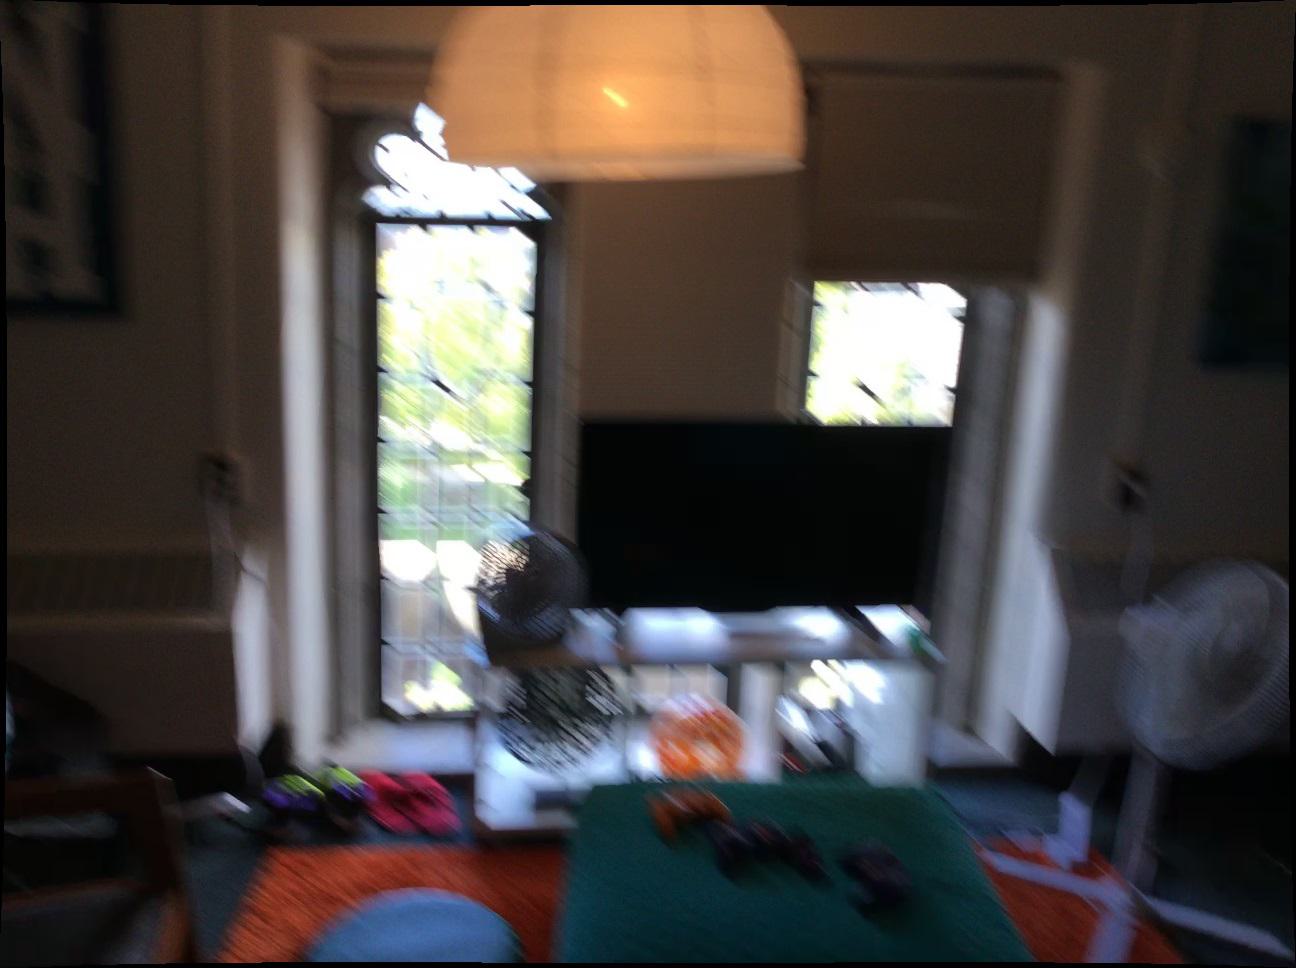
Question: Can the picture fit behind the tv from the second object's perspective? Final answer should be yes or no.
Answer: Yes